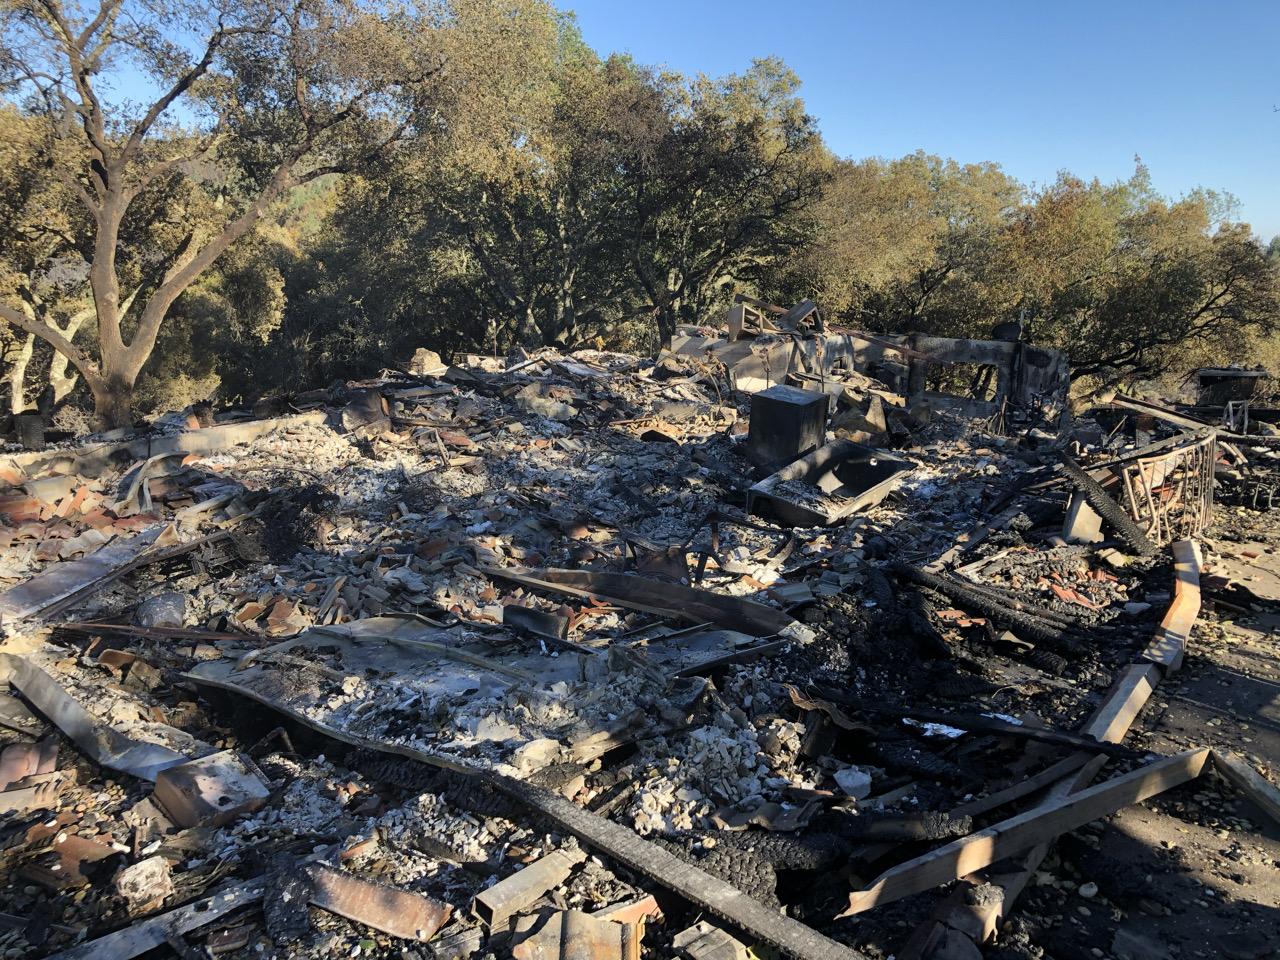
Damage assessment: destroyed